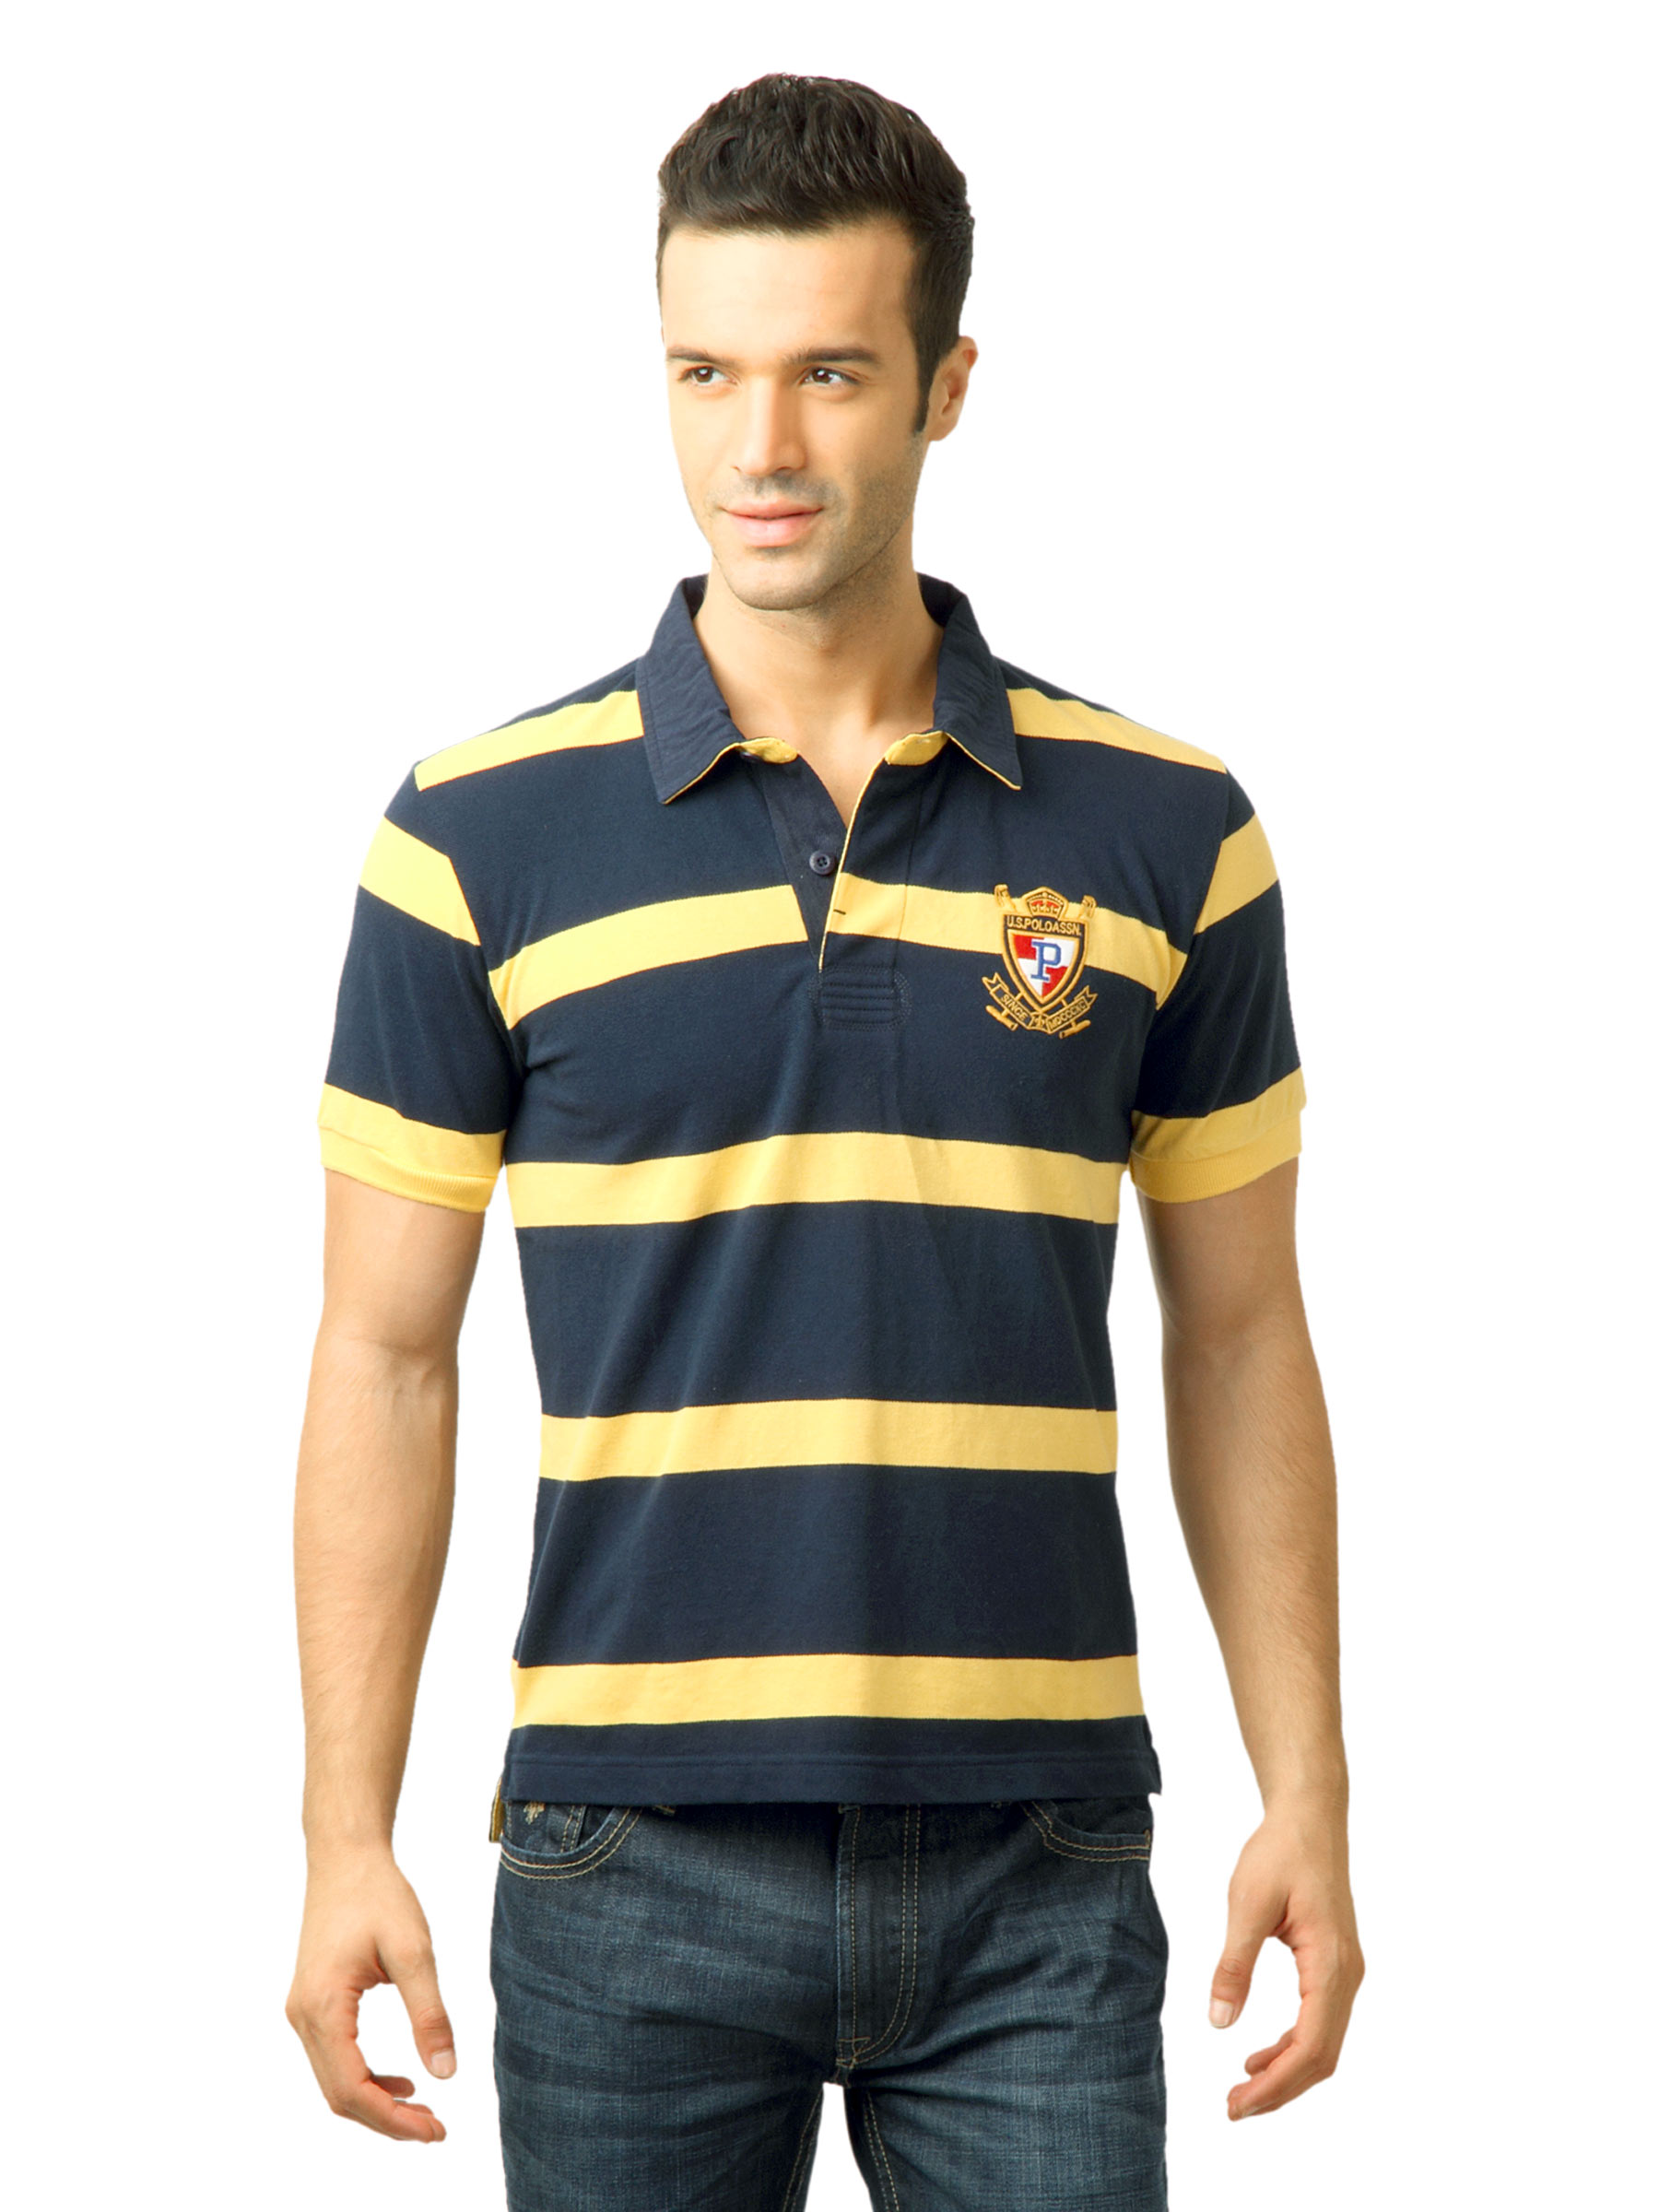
U.S. Polo Assn. Men Stripes Navy Blue Polo Tshirt
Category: Apparel / Topwear / Tshirts
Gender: Men
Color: Navy Blue
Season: Fall 2011
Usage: Casual